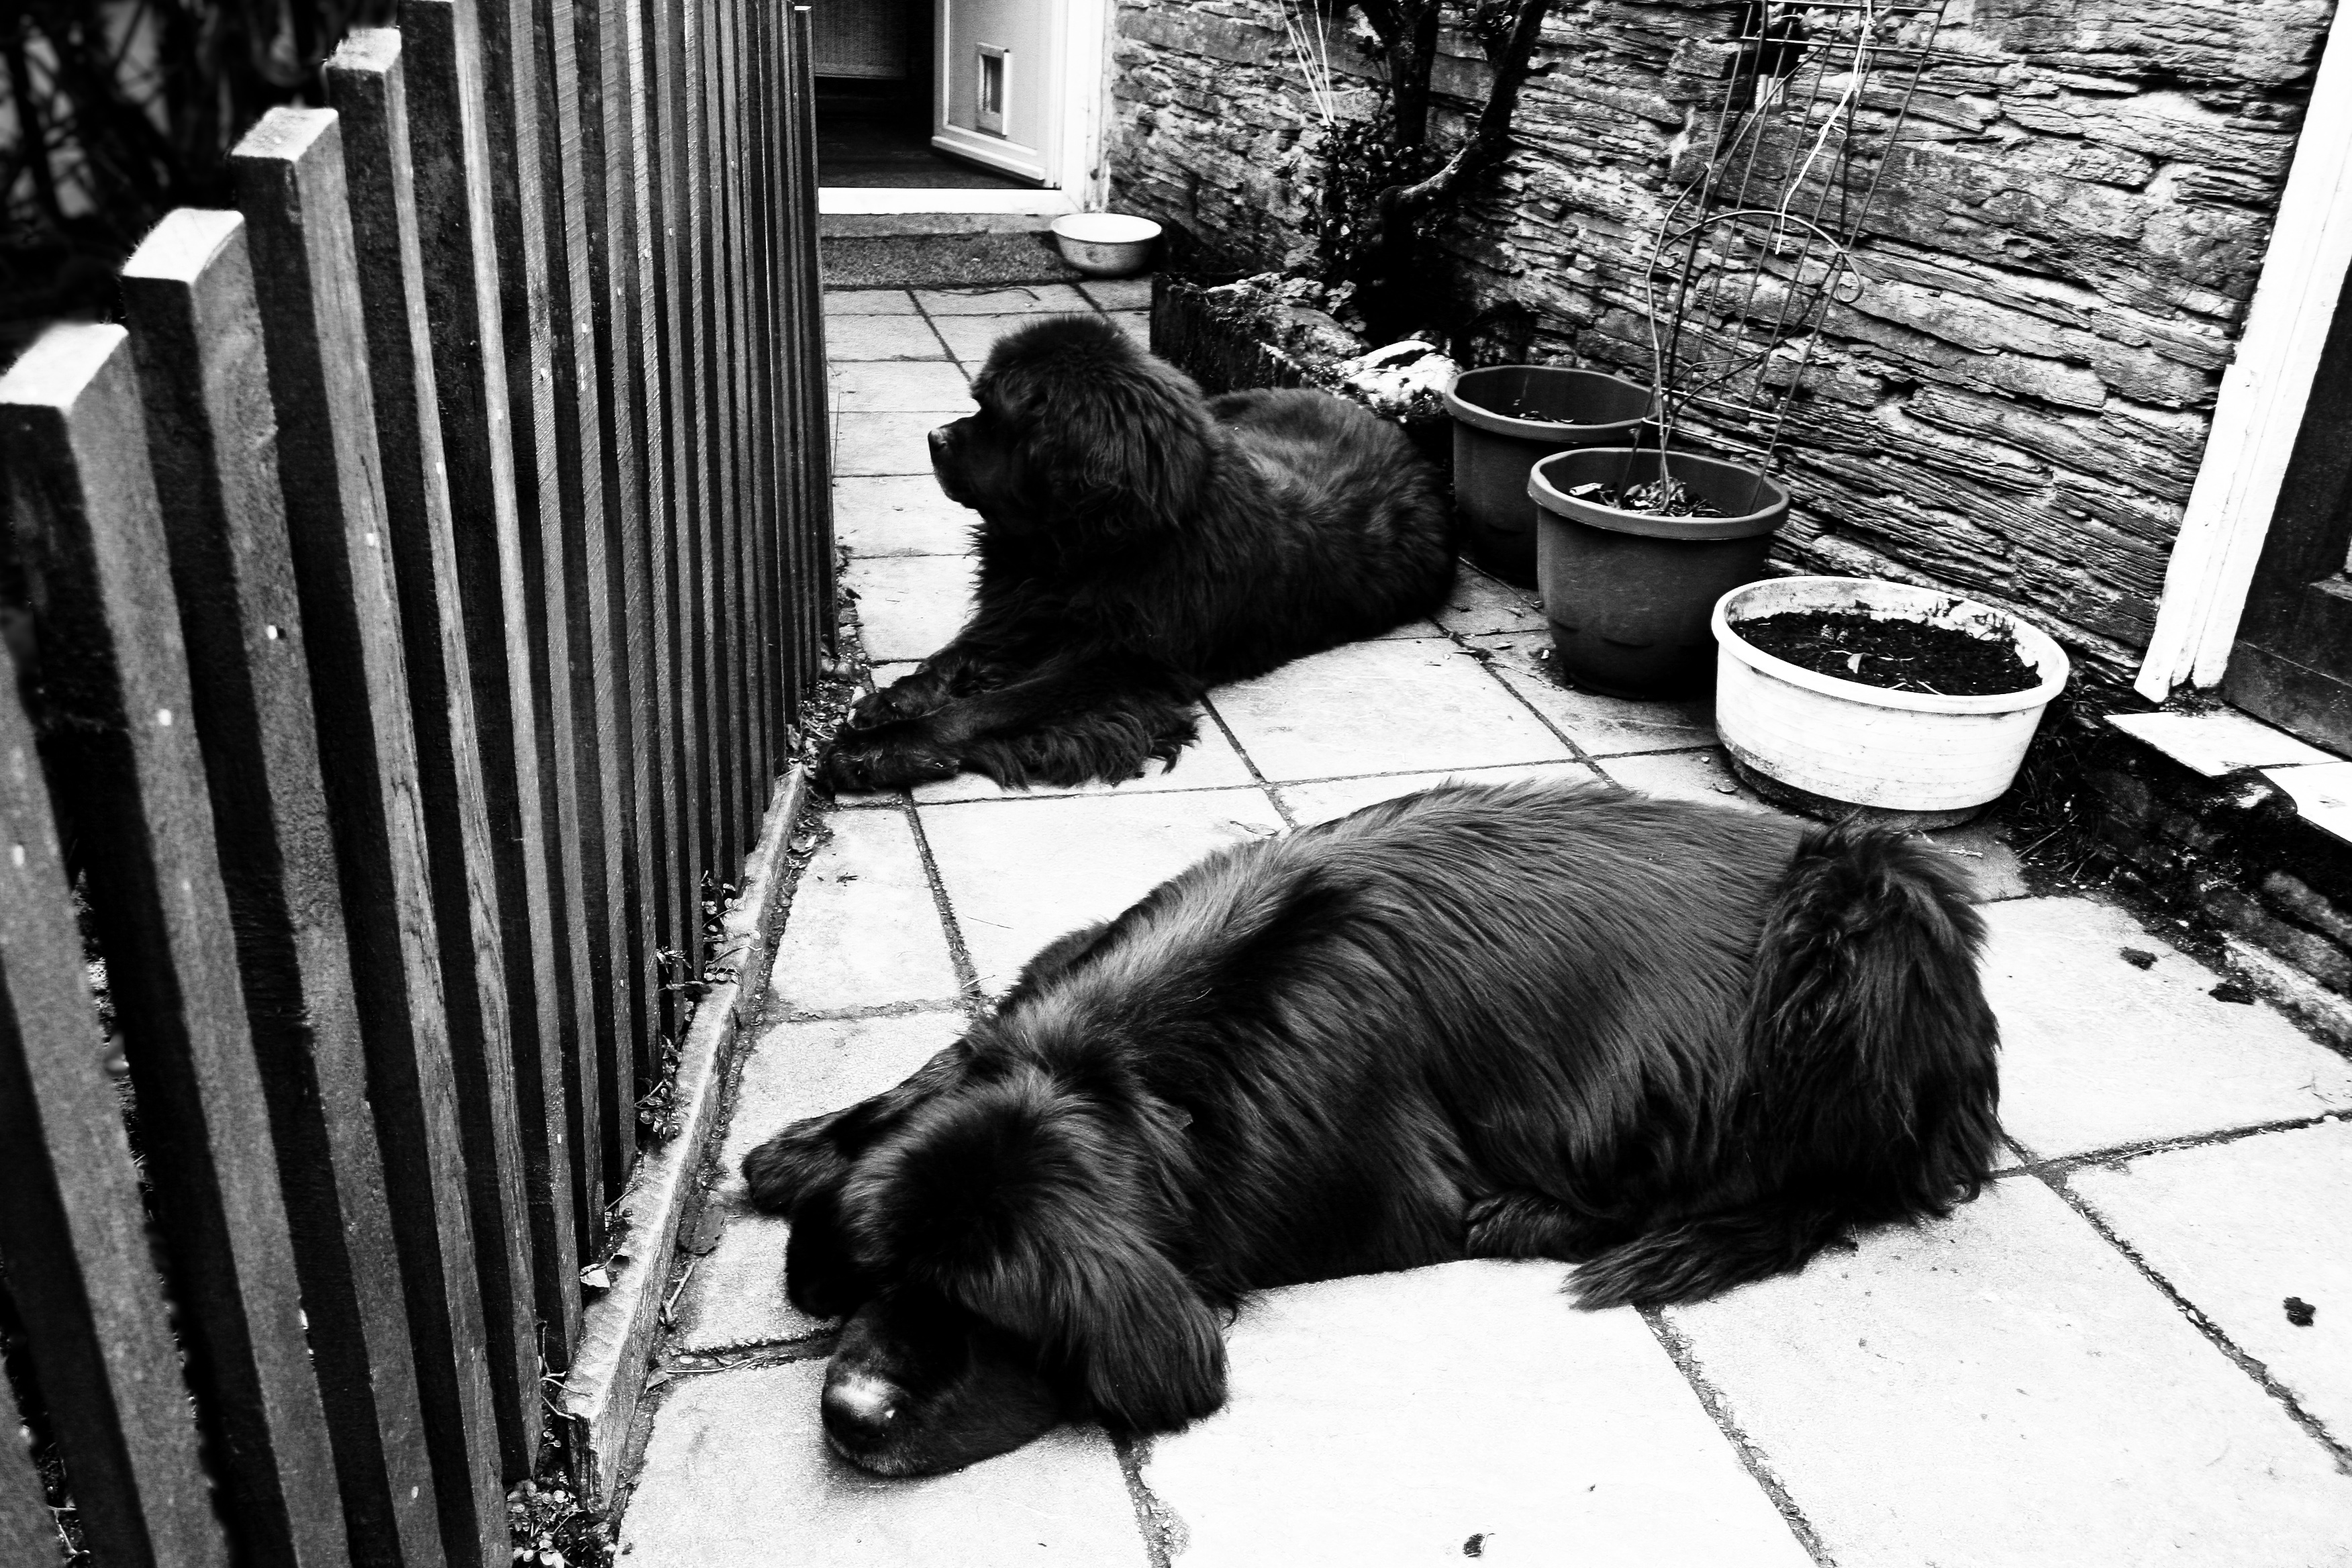
fence, black and white, dog, mammal, black, monochrome, dogs, hairy, vertebrate, shaggy, animal shelter, monochrome photography, dog like mammal